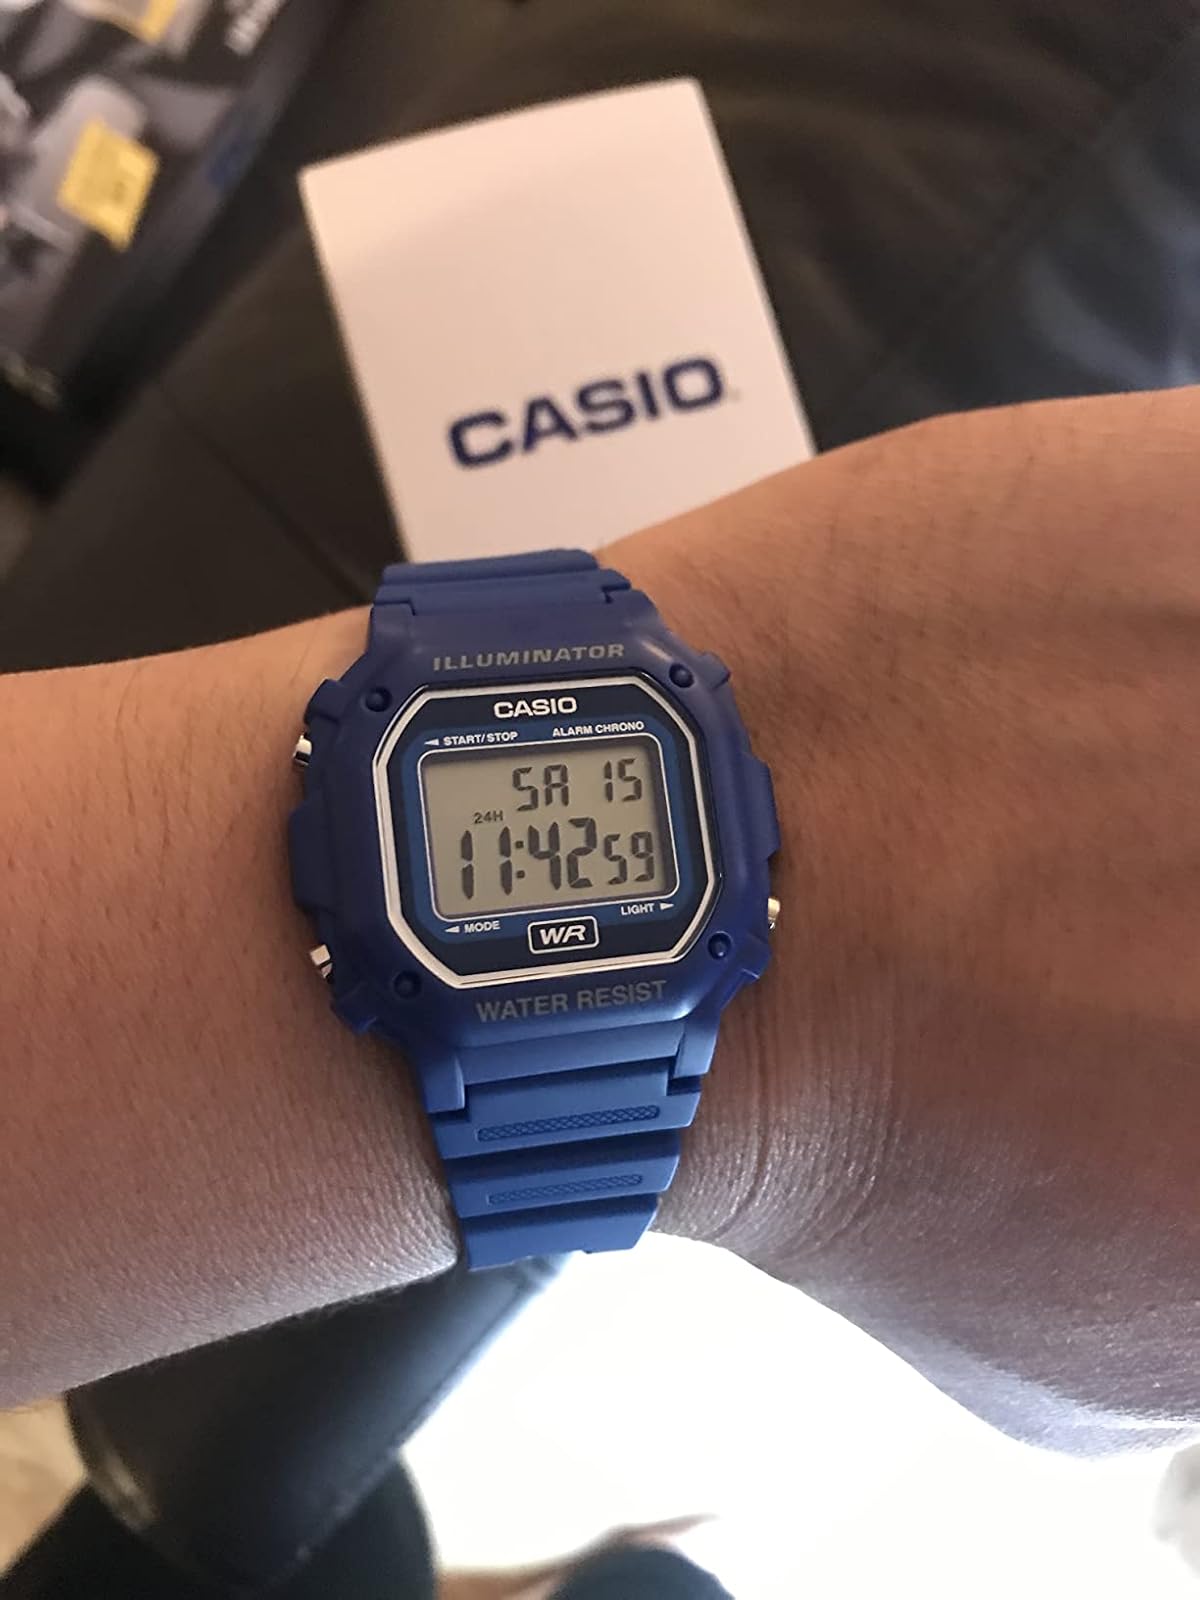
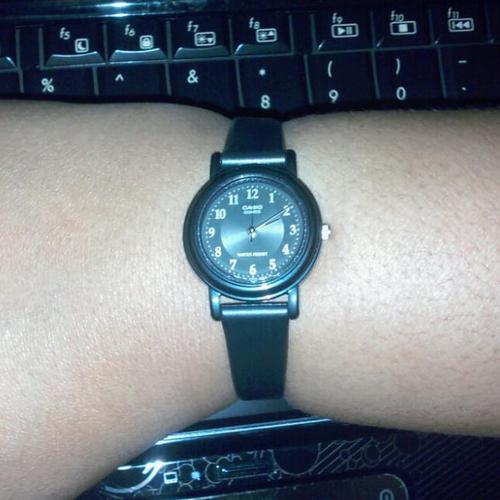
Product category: accessories_watch
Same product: no